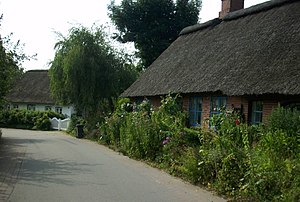
Bonert
Stråtækte huse
Bonert eller Bohnert er en landsby i det nordlige Tyskland, beliggende sydøst for Slien på halvøen Svans i Sydslesvig. Landsbyen tilhører Kosel kommune. I den danske tid hørte landsbyen under Kosel Sogn. På ældre dansk findes også formen Bonum.